Táchira

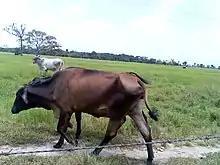
Cattle in Táchira State

The majority of the state's population is white, European contribution is notably higher than that of Indigenous and African Venezuelans. It is one of the Venezuelan states with the highest proportion of whites, mostly of Southern European descent.